C15orf52

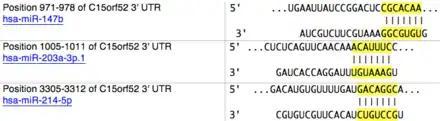
Specific nucleotide binding sites for known miRNAs in 3' UTR of C15orf52 mRNA conserved among vertebrates.

The protein contains a domain of unknown function (DUF4594 from amino acid 185 to 350). The protein, C15orf52, is a 534 amino acid long protein weighing 57.325 kDa found in "Homo sapiens".